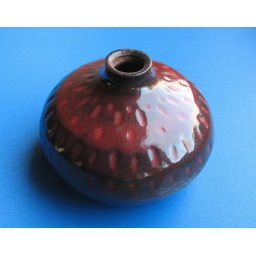
Small red pot made by Hildred, Claremont, California.